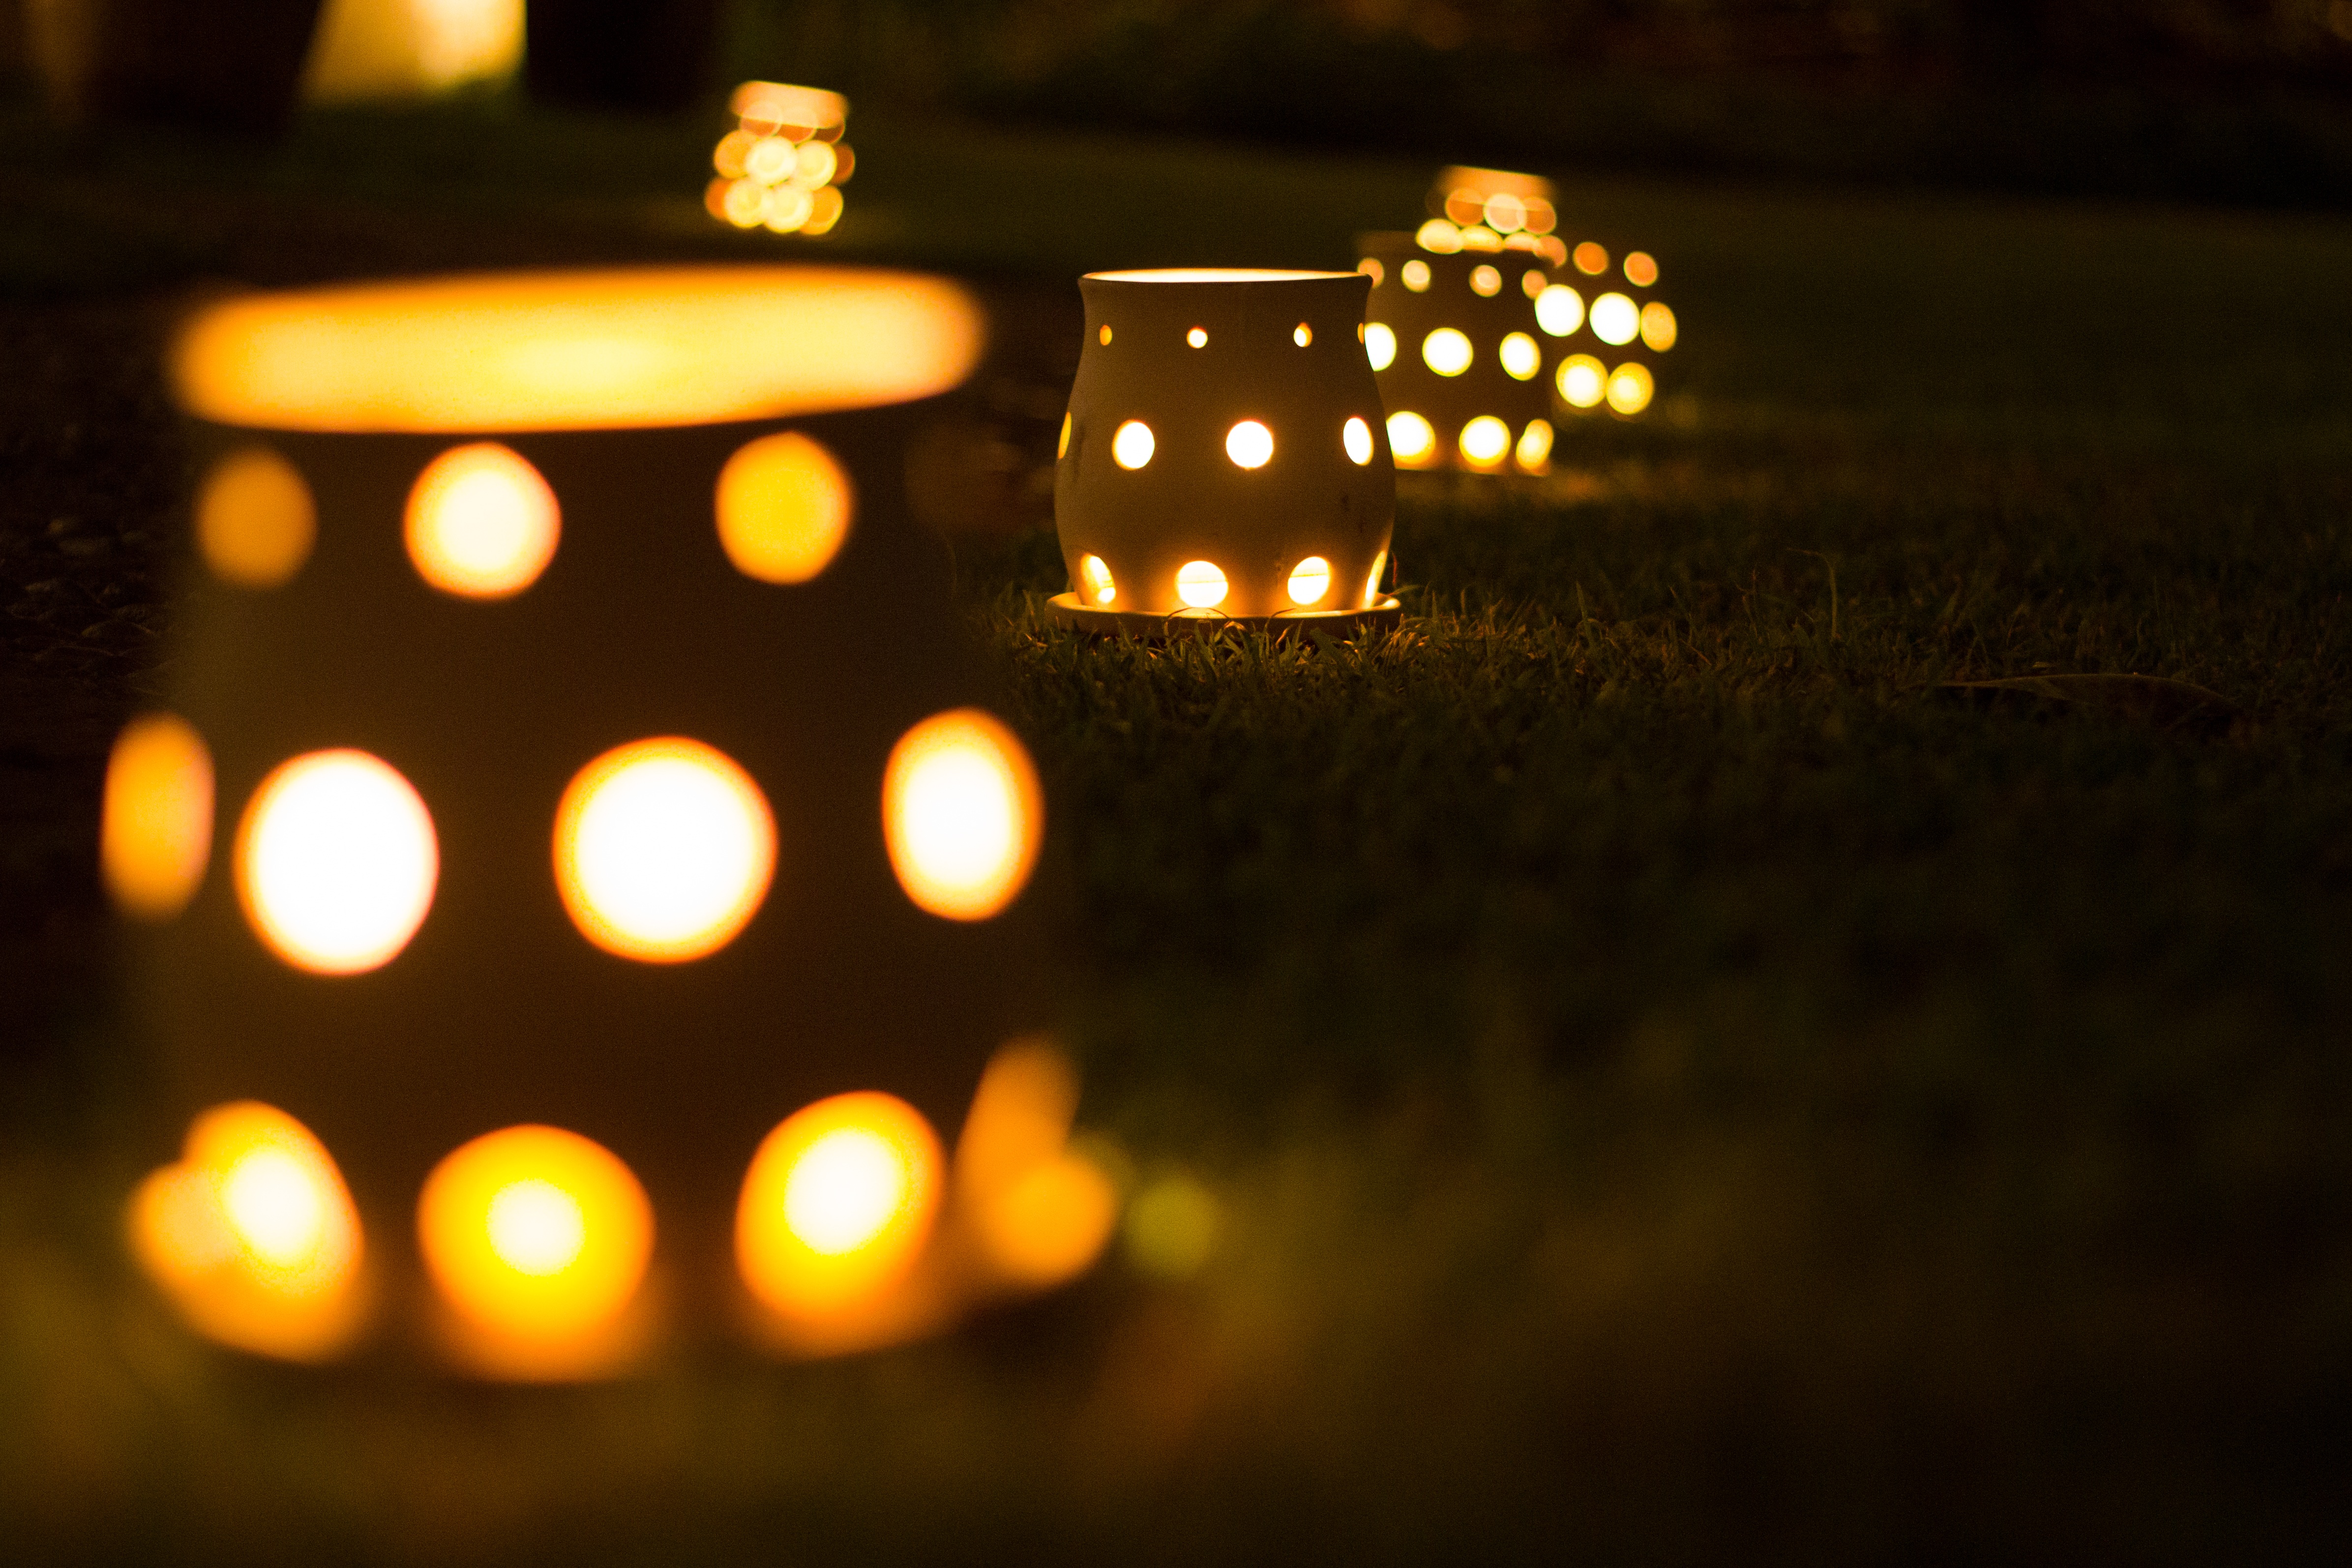
light, night, evening, golden, glow, darkness, yellow, candle, lighting, illuminated, art